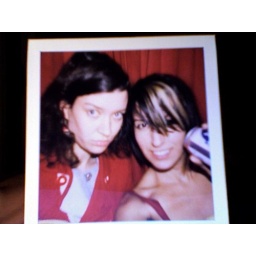
l_a polaroid in the photobooth of red clothes and pbr